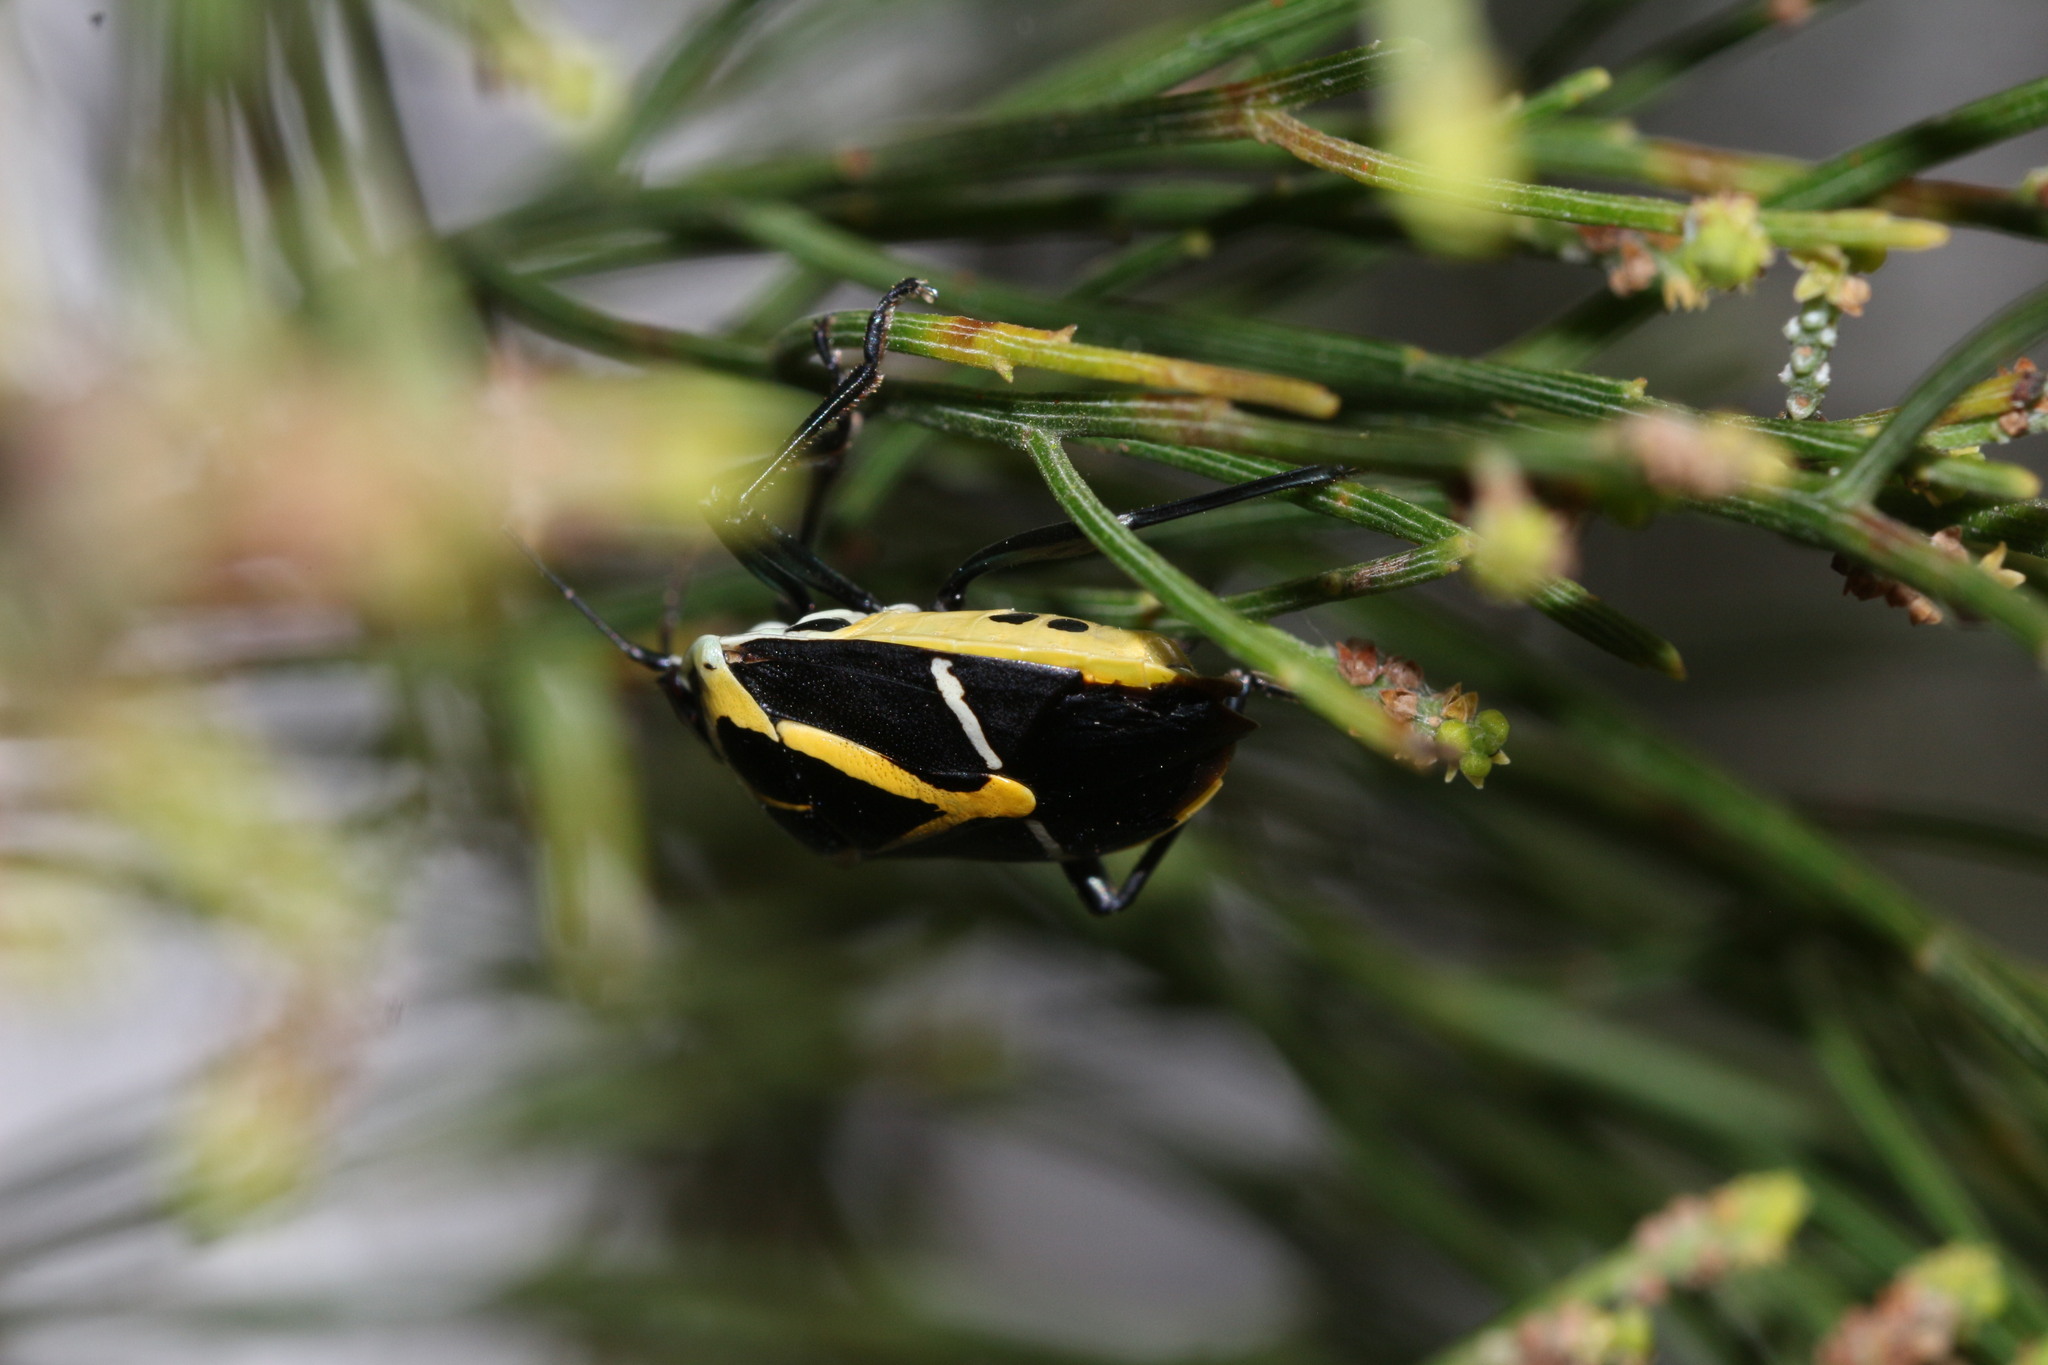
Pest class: stink_bug